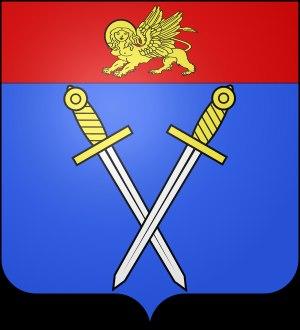
La famille Le Clerc ou Leclerc de Pulligny